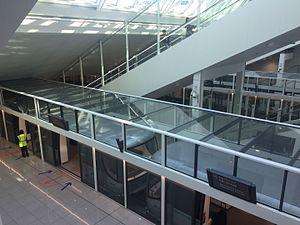
Aéroport de Munich, 2017